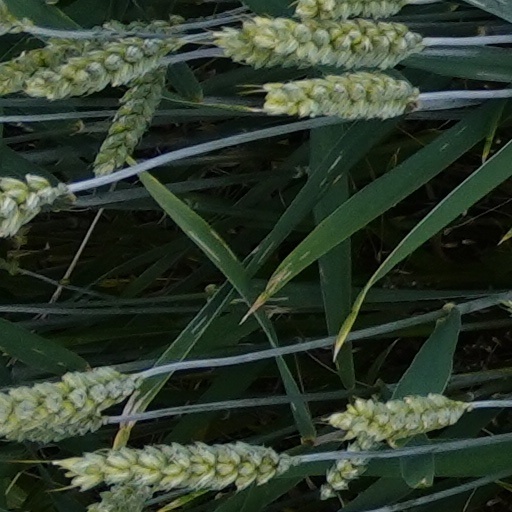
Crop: wheat